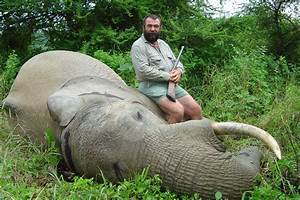
Label: elefante